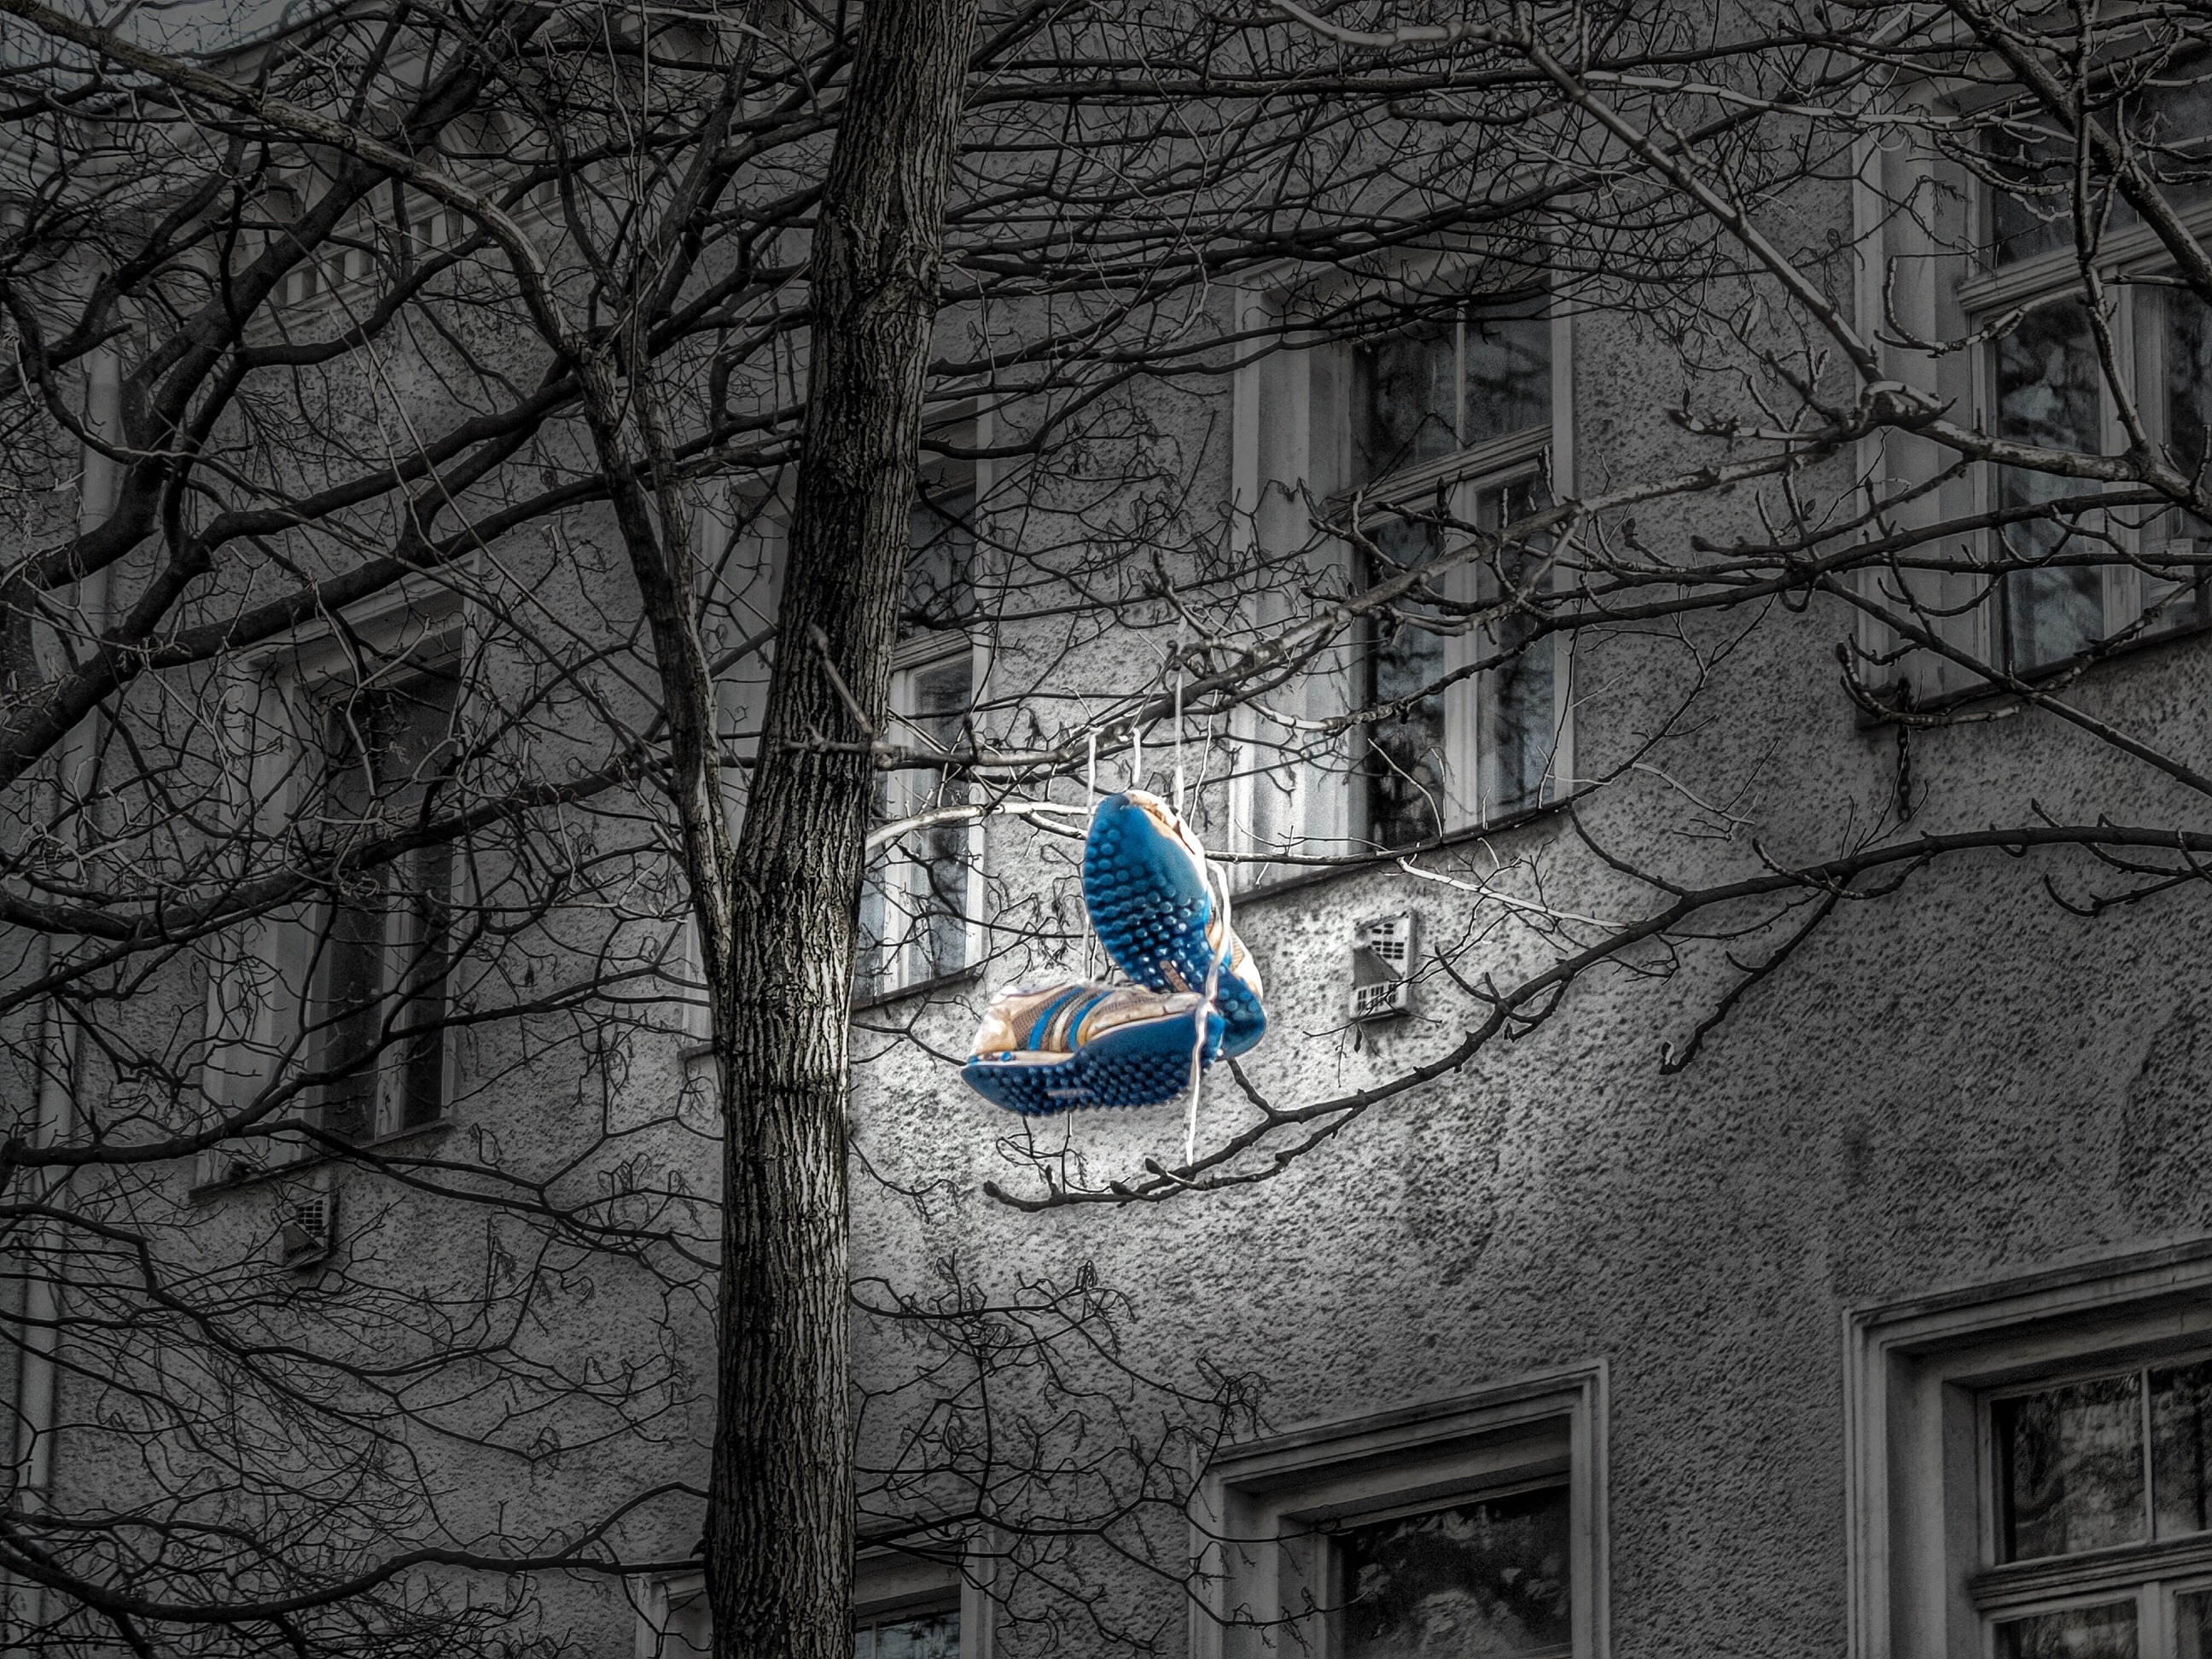
snow, winter, black and white, white, sneaker, weather, darkness, black, monochrome, lighting, sporty, sneakers, hang, search, disappeared, depend, sports shoes, urban area, monochrome photography